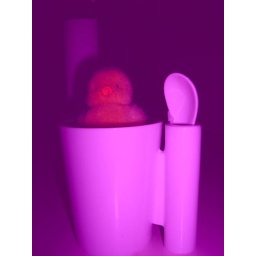
My Pouic-Pouic looks cute in pink !